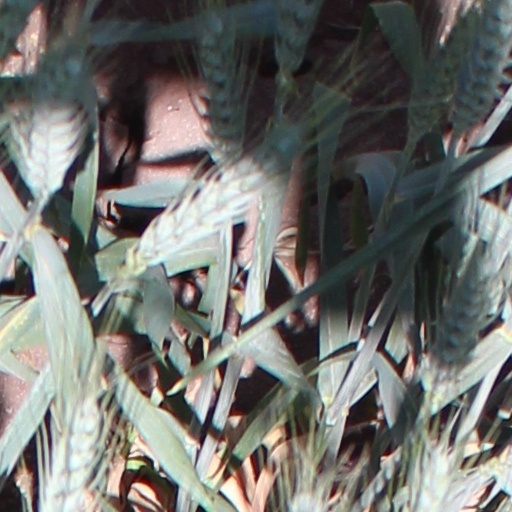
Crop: wheat